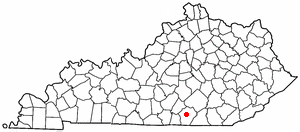
La ville de Monticello est le siège du comté de Wayne, dans l’État du Kentucky, aux États-Unis. Elle comptait 6 188 habitants lors du recensement de 2010.